Hoyt Richards

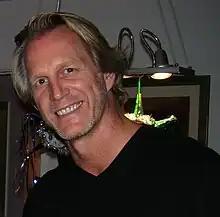
Richards in January 2009

Hoyt Richards (born April 10, 1962, in Syracuse, New York) is an American model and actor.